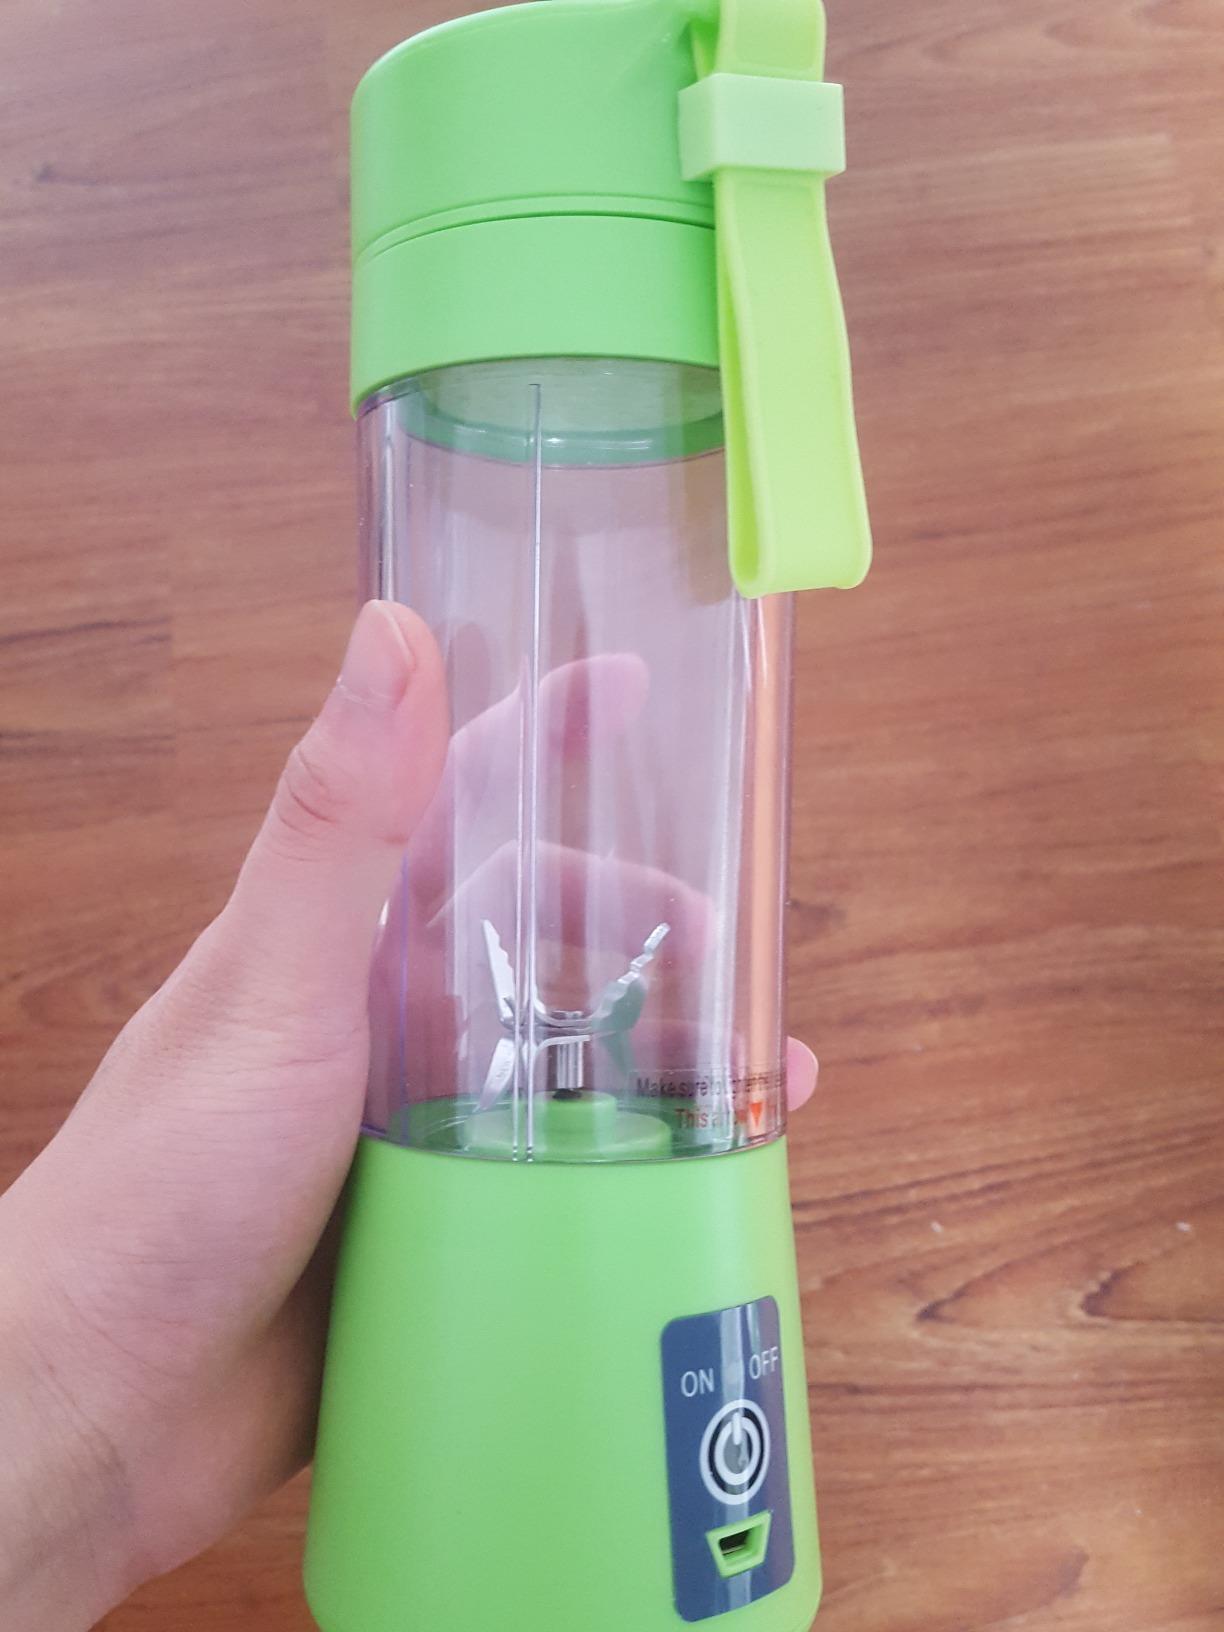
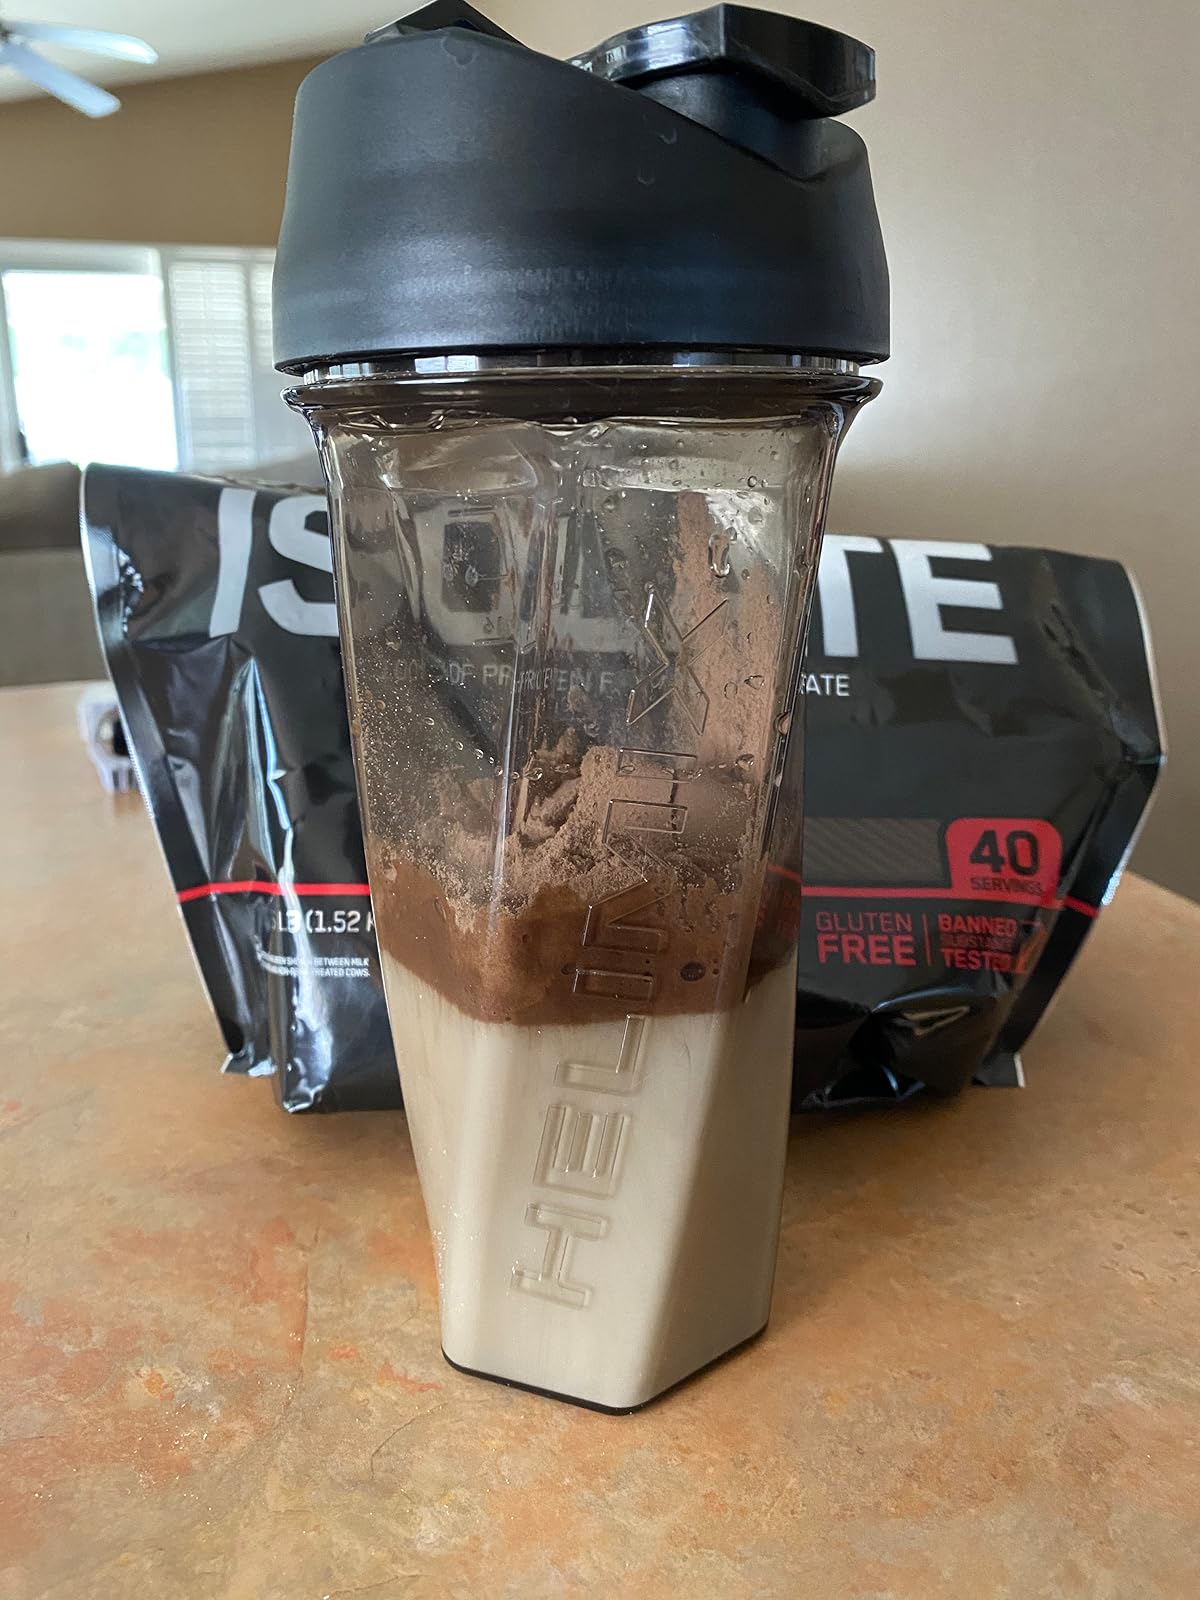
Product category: items_blender
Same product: no